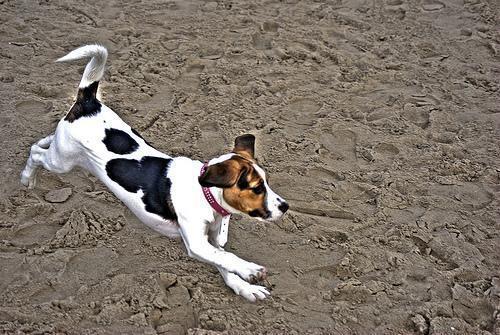
beagle